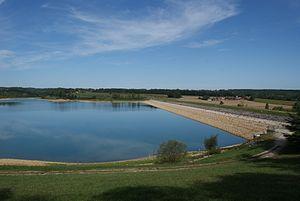
La Gesse est une rivière du Sud de la France, dans les départements de la Haute-Garonne, des Hautes-Pyrénées et du Gers, dans la région Occitanie, et un sous-affluent de la Garonne par la Save.
Le lac de la Gimone est un lac de barrage français situé sur deux départements, la Haute-Garonne et le Gers, en région Occitanie.
La Gimone est une rivière du sud de la France qui coule dans les départements des Hautes-Pyrénées, du Gers, de la Haute-Garonne et de Tarn-et-Garonne. C'est un affluent direct de la Garonne en rive gauche.
Lunax est une ancienne commune française située dans le département de la Haute-Garonne, en région Occitanie.